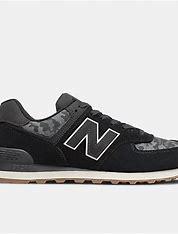
Brand: New
Model: Balance ML574